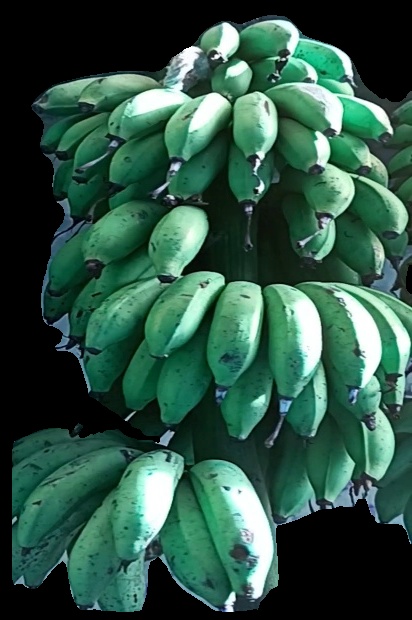
Variety: rasbale
Grade: grade2